Sumter de Leon Lowry Jr.

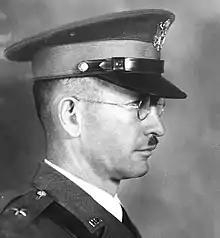
Lowry as a brigadier general, circa 1936

Sumter de Leon Lowry Jr. (August 27, 1893 – February 3, 1985) was an American insurance executive, National Guard officer, and political candidate from Florida. A veteran of the Pancho Villa Expedition, World War I, and World War II, he is best known for his service as commander of several units in the Florida National Guard. Lowry served in the military for 38 years and attained the rank of major general. Apart from his military service, he is remembered for his opposition to racial integration, on which he based his unsuccessful 1956 campaign for governor of Florida.